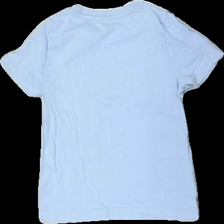
View: back
Type: T-shirt
Category: Children
Brand: Not in the list
Brand text on label: lupilu
Colors: Blue, Black
Material: 100% cotton
Pattern: Other
Cut: Regular, C-collar
Size: 104
Season: All
Stains: Major
Price range: <50
Recommended usage: Export